1991 Yugoslav campaign in Croatia

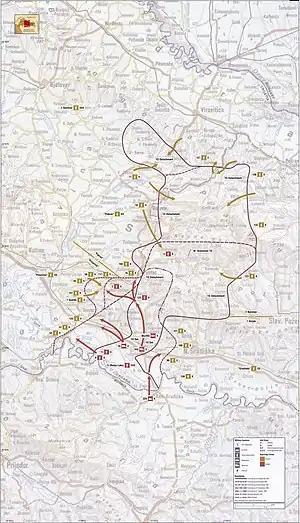
Map showing the fighting in western Slavonia, September 1991 – January 1992

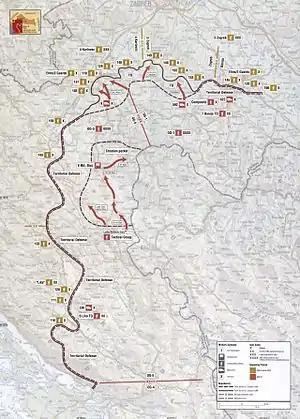
Map showing the fighting in the Banovina, Kordun and Lika regions, October 1991 – January 1992

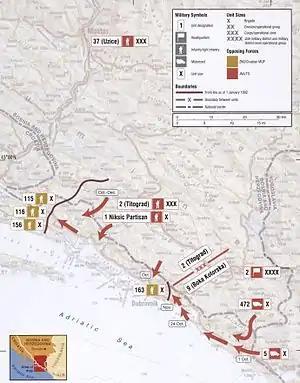
Map showing the fighting in the Dubrovnik area, October 1991 – January 1992

The JNA developed a plan to defeat Croatia militarily, overthrow its government and create conditions necessary for the continued existence of Yugoslavia. The plan was amended in September 1991 to accommodate the besieging of JNA garrisons by the ZNG, incorporating the lifting of the blockade into the campaign objectives. The plan entailed five corps-level campaigns designed to impose an air and naval blockade of Croatia, capture territory populated by Serbs and relieve barracks under ZNG siege. The axes of attack were specified as Gradiška–Virovitica, Bihać–Karlovac–Zagreb, Knin–Zadar and Mostar–Split. Armoured and mechanized forces were tasked with the capture of eastern Slavonia and advances west towards Zagreb and Varaždin. This was identified as the main effort of the campaign. Finally, a land blockade of Dubrovnik was planned, coupled with an advance west towards the Neretva River to support the drive to Split. The plan may have proposed withdrawal of the JNA to Serb-populated areas of Croatia or from the whole of Croatia after the objectives were completed, but sources conflict on that issue.